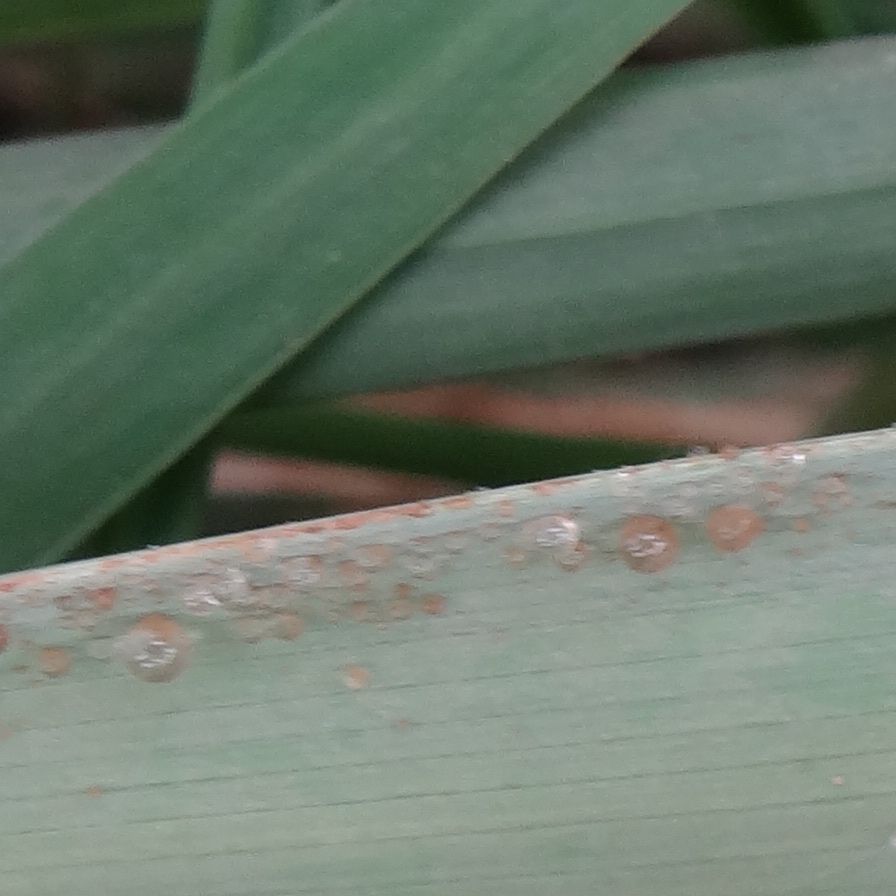
Label: Honey